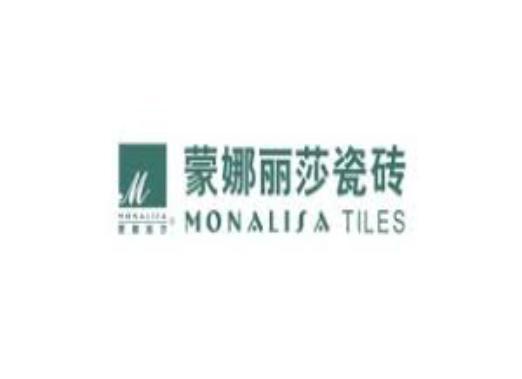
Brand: mona lisa-1
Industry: Necessities